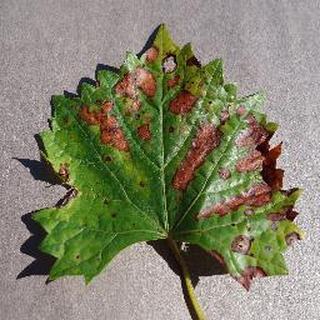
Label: grape_esca_black_measles